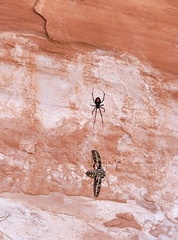
Species: Lactrodectus_hesperus